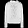
Label: Pullover